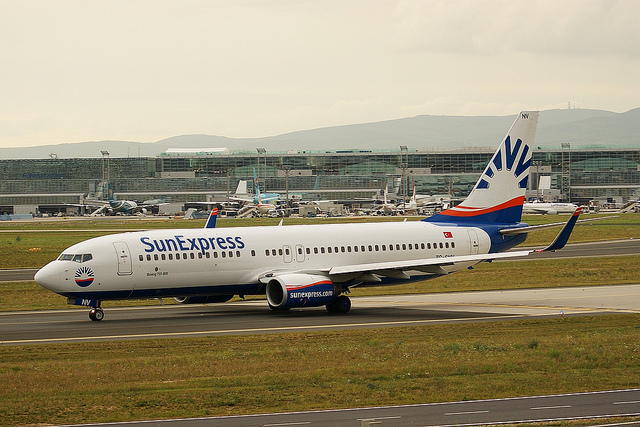
user: Given an image and a question. Answer the question in a short answer. Question: What is the name of the airline for this plane? Short Answer:
assistant: sunexpress